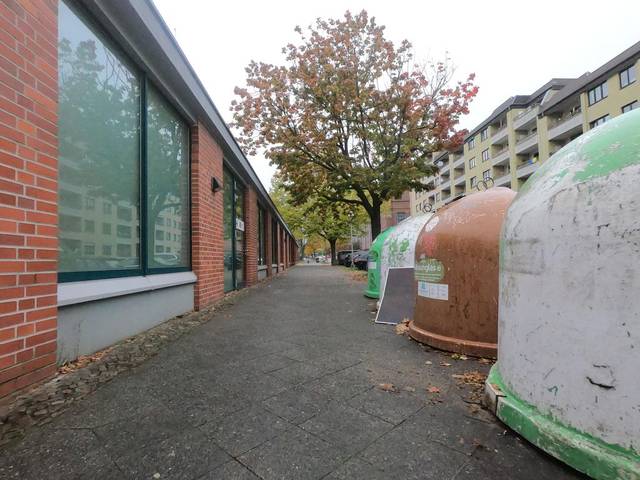
Region: Germany
Coordinates: 52.539, 13.385